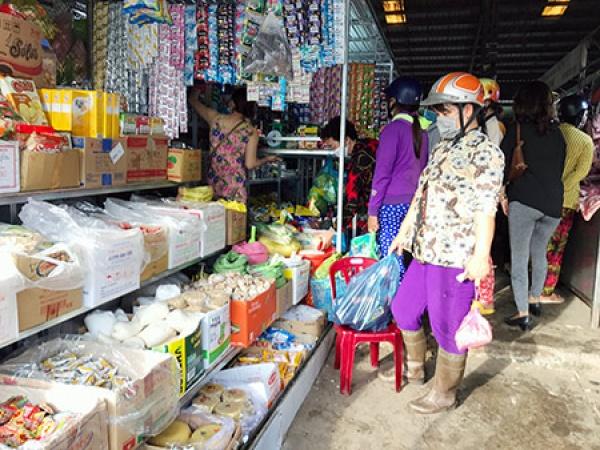
có hai cái túi bóng xuất hiện ở trên tay người phụ nữ mặc quần tím